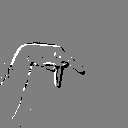
ASL letter: p